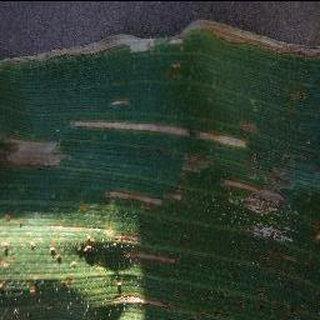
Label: corn_cercospora_leaf_spot